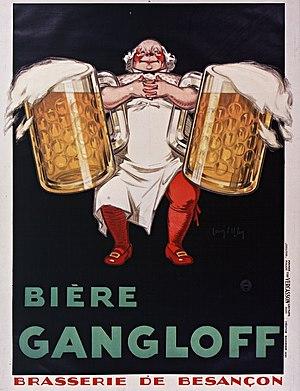
Affiche publicitaire pour la bière Gangloff, novembre 1930. Auteur
Classée ville d'Art et d'Histoire et inscrite à l'Unesco, la ville de Besançon possède un riche passé historique dont son patrimoine architectural est un témoin fort. Depuis la fondation d'un oppidum gaulois, la cité n'a cessé de se développer et de s'agrandir avant de devenir un centre culturel, militaire et économique de premier ordre. Tantôt germanique tantôt française, la capitale comtoise a gardé de nombreuses traces des différentes périodes de son histoire de l'Antiquité au XIXᵉ siècle.